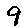
Label: 9